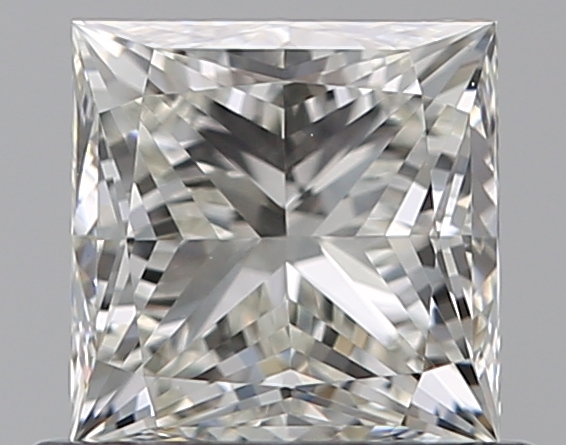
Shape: princess
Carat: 0.75
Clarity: IF
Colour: I
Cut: VG
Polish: EX
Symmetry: GD
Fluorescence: N
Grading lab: GIA
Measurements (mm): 4.79 x 4.76 x 3.56